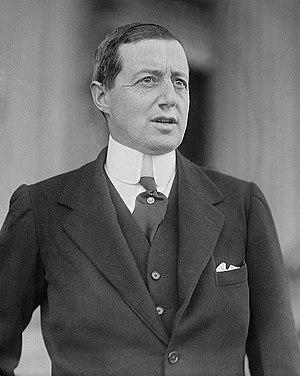
Depuis la création des États-Unis en 1790, l'État de Rhode Island élit deux sénateurs, membres du Sénat fédéral.
Rhode Island dispose de deux élus à la Chambre des représentants des États-Unis.